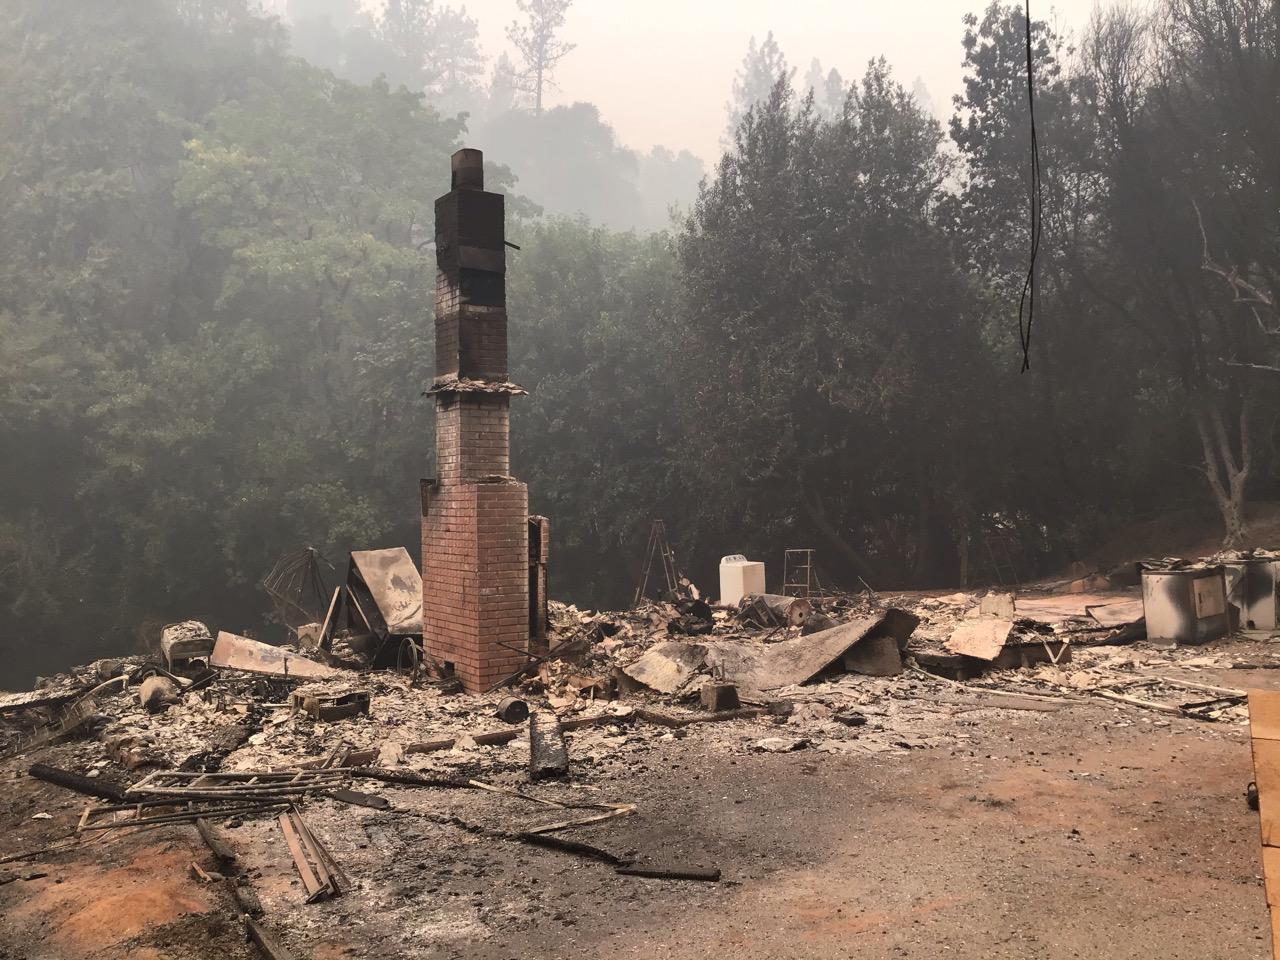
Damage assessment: destroyed